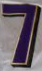
Number: 7